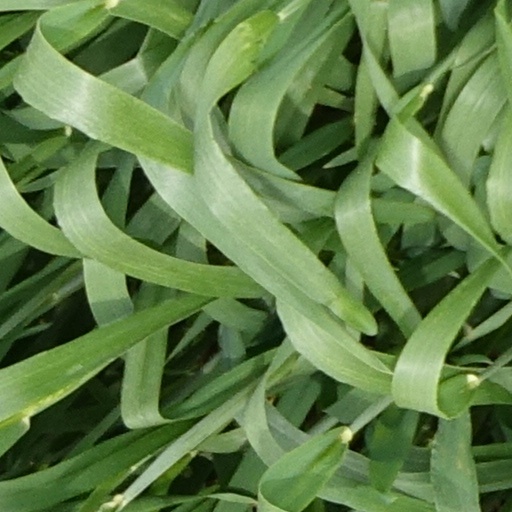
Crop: wheat